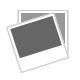
an original handmade fused glass vase